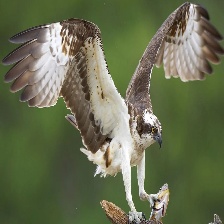
Species: OSPREY
Scientific name: PANDION HALIAETUS